Apple Inc.

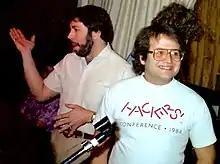
Co-founder Steve Wozniak and Macintosh engineer Andy Hertzfeld attended the Apple User Group Connection club in 1985.

During its annual WWDC keynote speech on June 22, 2020, Apple announced it would move away from Intel processors, and the Mac would transition to processors developed in-house. The announcement was expected by industry analysts, and it has been noted that Macs featuring Apple's processors would allow for big increases in performance over current Intel-based models. On November 10, 2020, the MacBook Air, MacBook Pro, and the Mac Mini became the first Macs powered by an Apple-designed processor, the Apple M1.